Comb (anatomy)

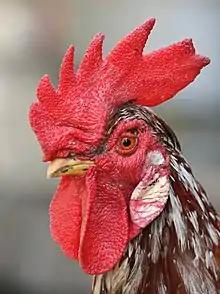
Single comb

A comb is a fleshy growth or crest on the top of the head of some gallinaceous birds, such as domestic chickens. The alternative name cockscomb (with several spelling variations) reflects the fact that combs are generally larger on cock birds than on hens. The comb is one of several fleshy protuberances on the heads of chickens, the others being the wattles and earlobes, which collectively are called caruncles. In turkeys, the caruncles are the fleshy nodules on the head and throat.